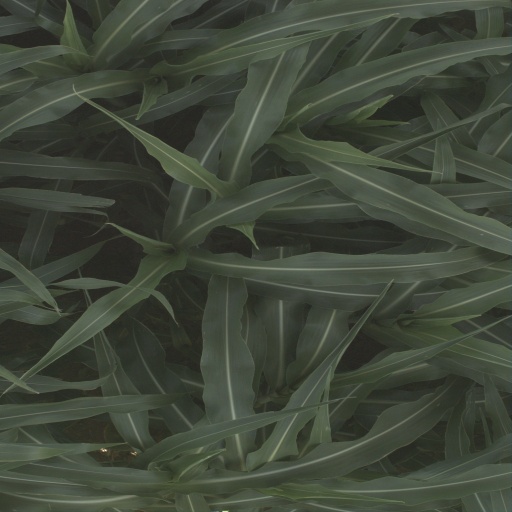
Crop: sorghum